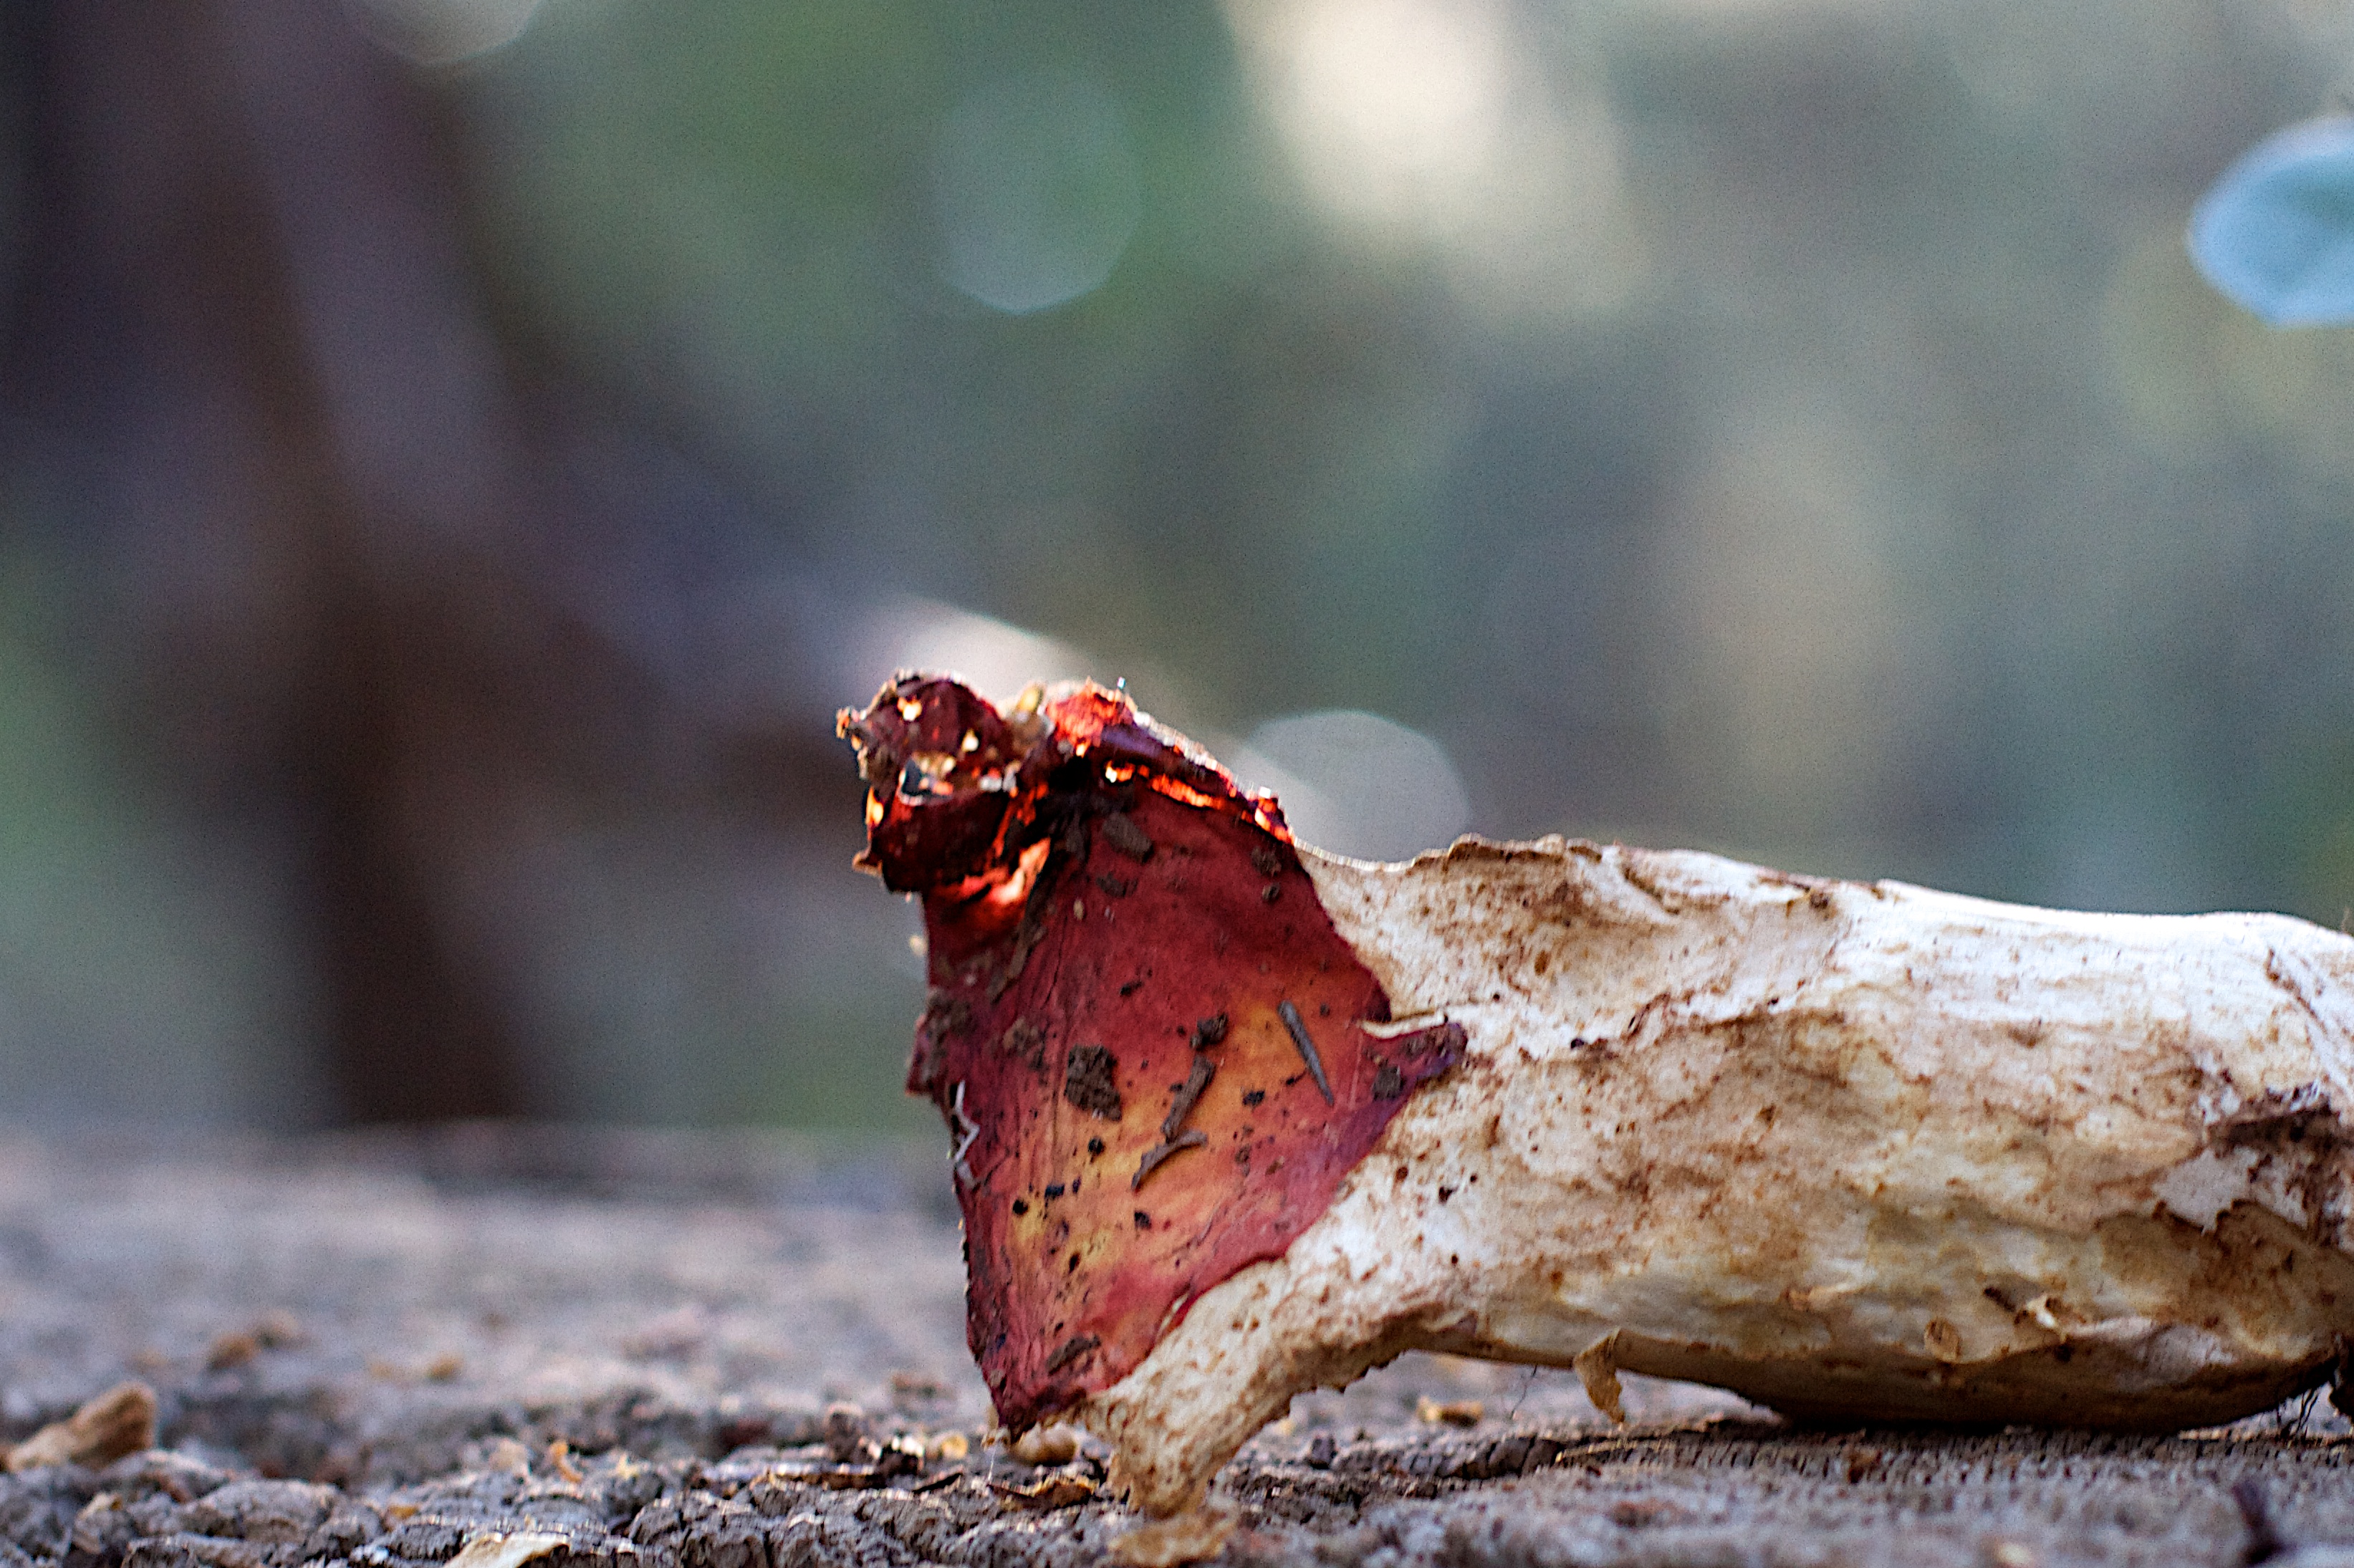
nature, photography, leaf, wildlife, red, produce, autumn, close up, macro photography